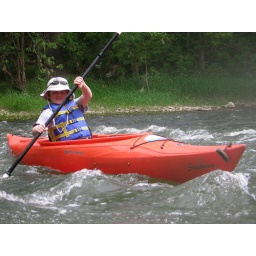
Warrington in the white water